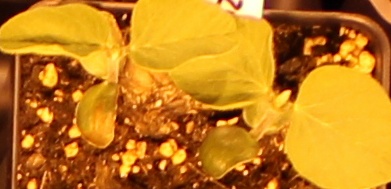
Label: Soybean